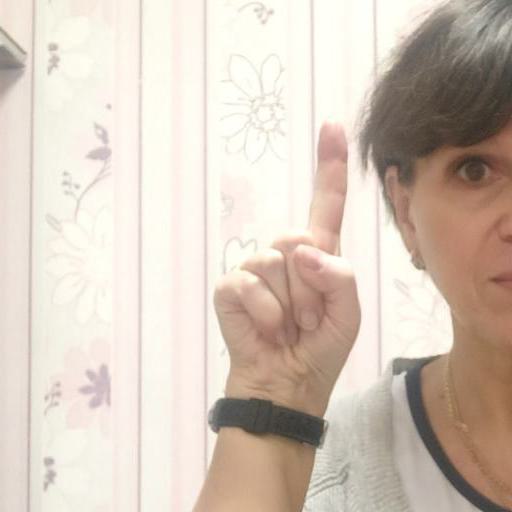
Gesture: one